Olga Kameneva

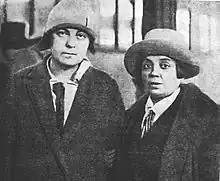
Olga Kameneva (left) and Lidiya Seifullina, in 1927

Kameneva quickly lost her influence after Kamenev and Trotsky's defeat at the Communist Party Congress in December 1927. On 27 July 1935, the NKVD (Soviet secret police) Special Board banned her from Moscow and Leningrad for 5 years in connection with the Kremlin Affair. After Lev Kamenev's show trial and execution on 25 August 1936, she was arrested and imprisoned. Her younger son, Yuri Lvovich Kamenev, was executed on 30 January 1938 at the age of 17. Her older son, Air Force officer Alexander Lvovich Kamenev, was executed on 15 July 1939 at the age of 33. Her brother (Leon Trotsky) was attacked in Mexico City on 20 August 1940 and died the next day.